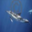
Label: dolphin